120th Rifle Division (Soviet Union)

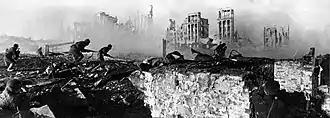
Soldiers storming a house during the Battle of Stalingrad, February 1943

Prior to the start of the Soviet counteroffensive at Stalingrad, the 120th had been transferred to 24th Army, still in the same general area, and rebuilt. On 22 November the division supported the army's shock group with two of its rifle regiments, but the attack made little progress against deeply dug-in German positions. Further efforts on the following three days were equally unsuccessful. However, once the Axis forces had been encircled, the 120th gave distinguished service during Operation Ring, finishing off the trapped German 6th Army. In recognition of this, on 6 February the division was converted into the 69th Guards Rifle Division for its actions.